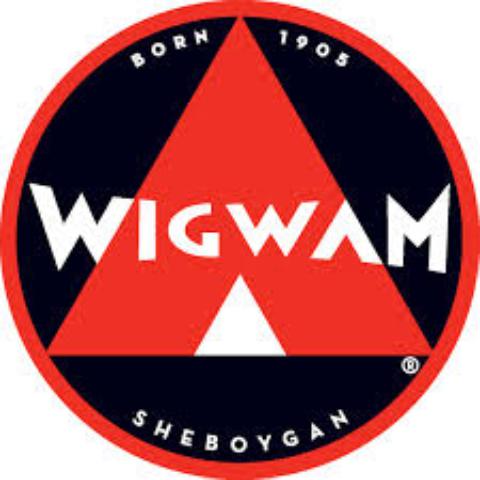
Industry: Others